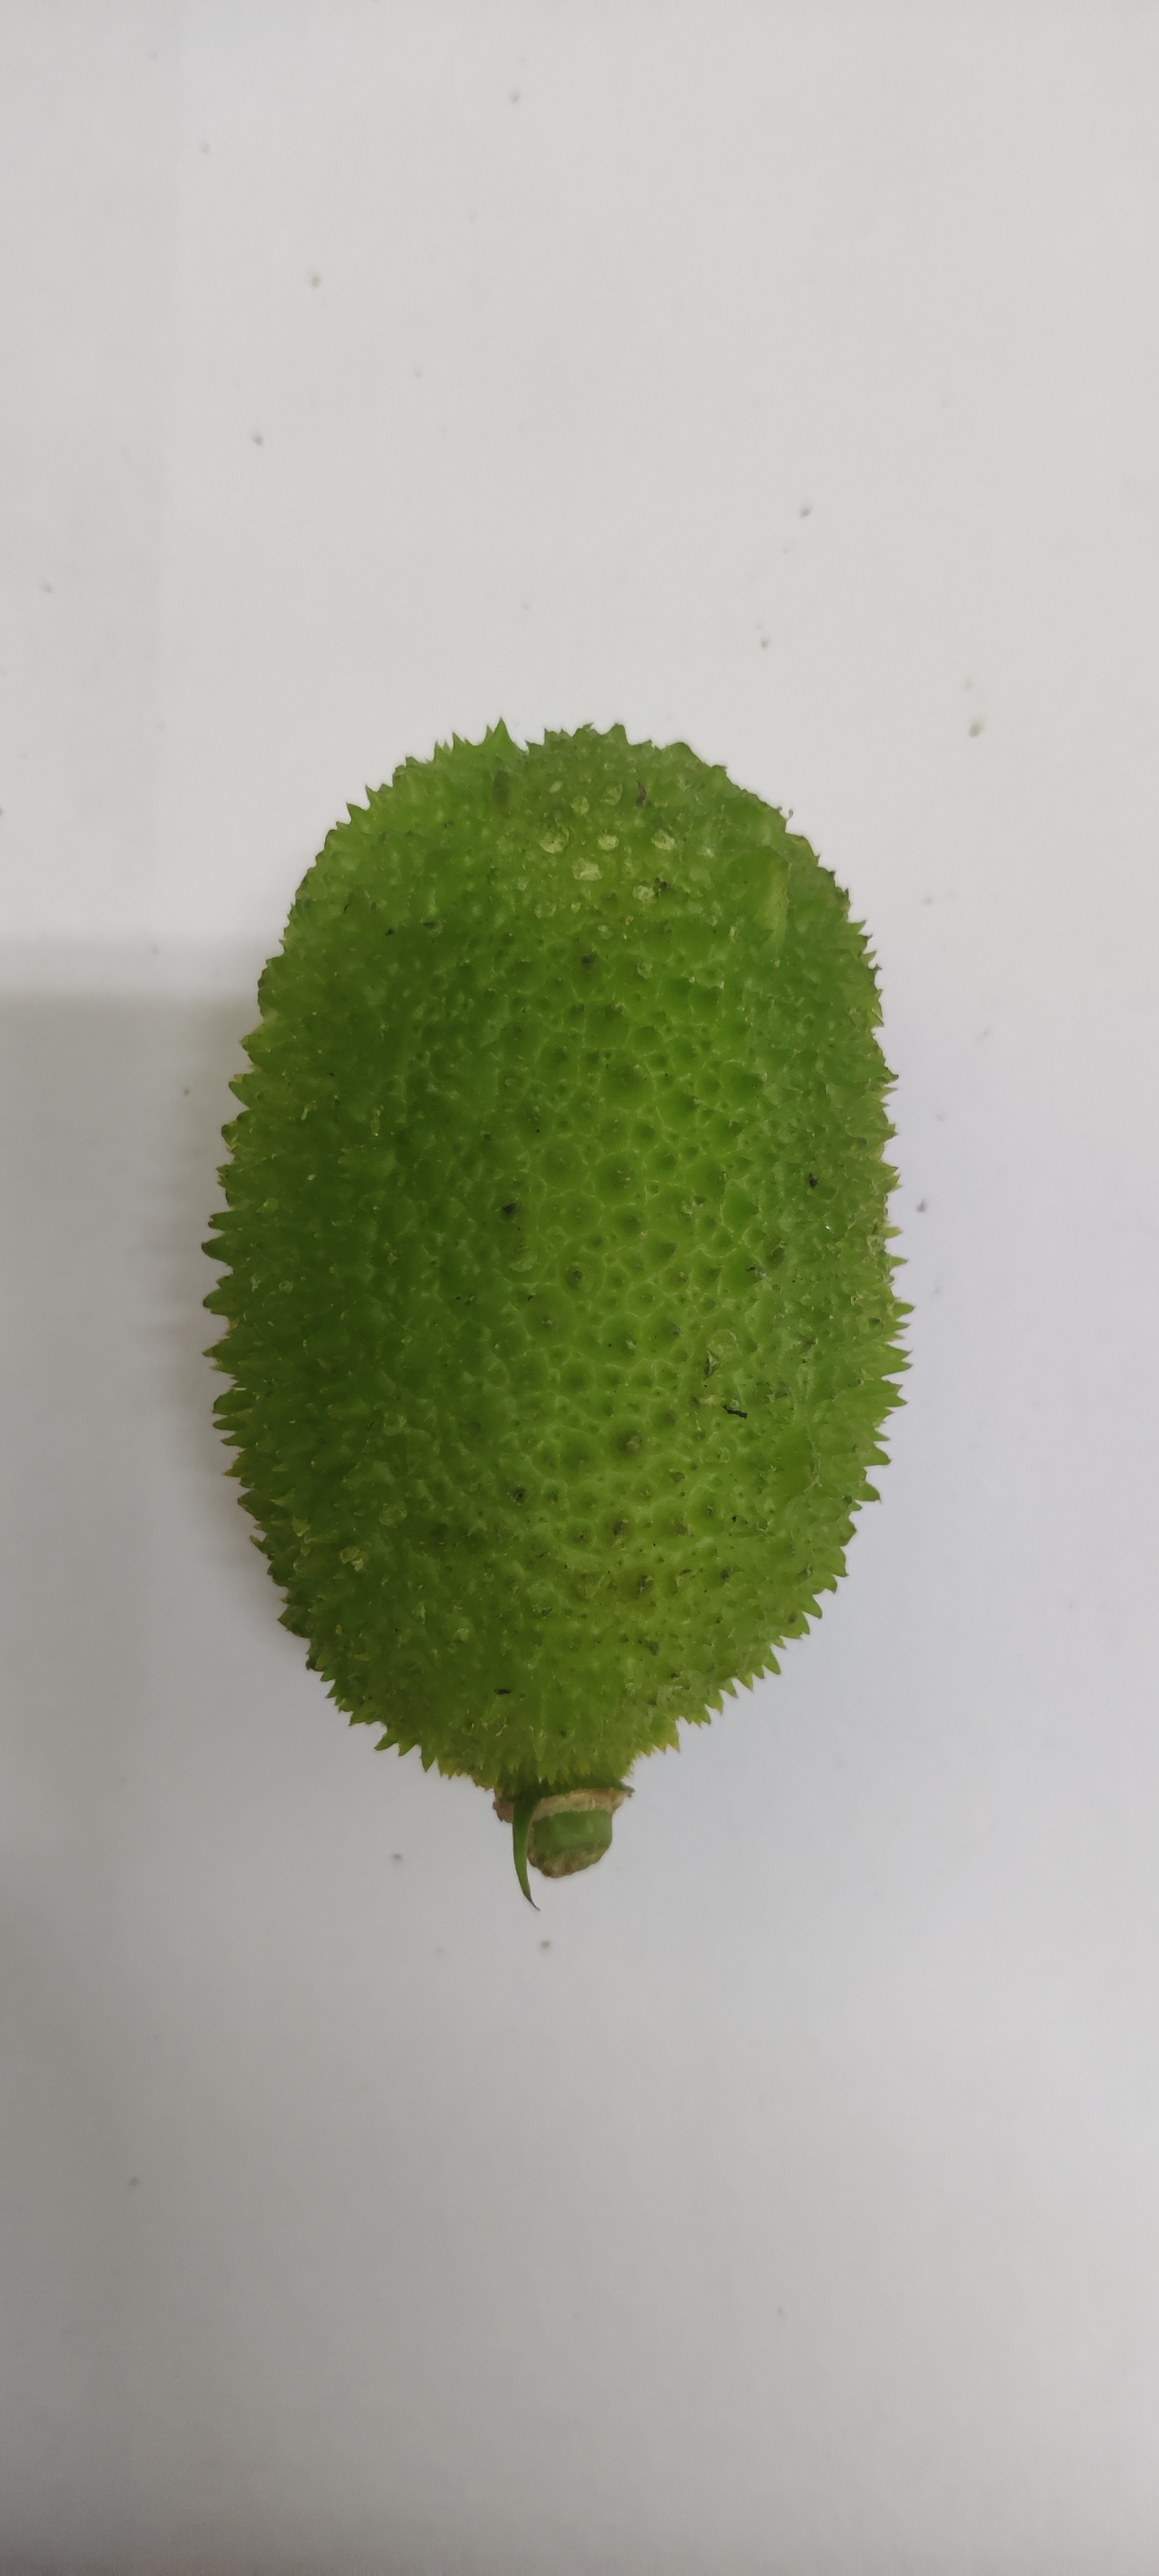
Crop: Spiny Gourd
Condition: Fresh